Zhaofeng Road station

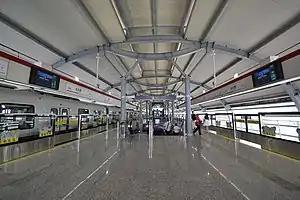

Zhaofeng Road is a station on the branch line of Line 11 of the Shanghai Metro. It is located in , Kunshan, Jiangsu. It is also one of three stations in the Shanghai Metro system that is not located in the municipality of Shanghai itself.